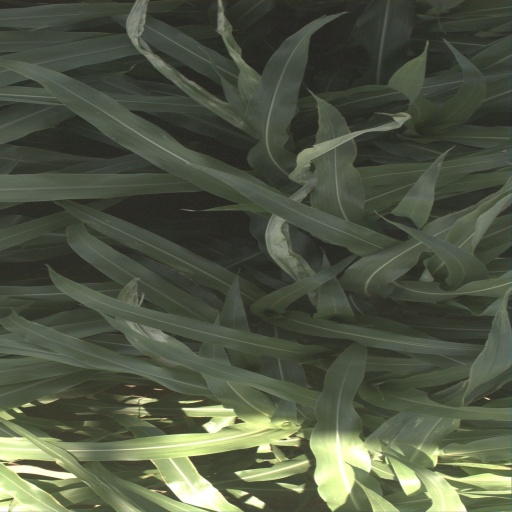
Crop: sorghum